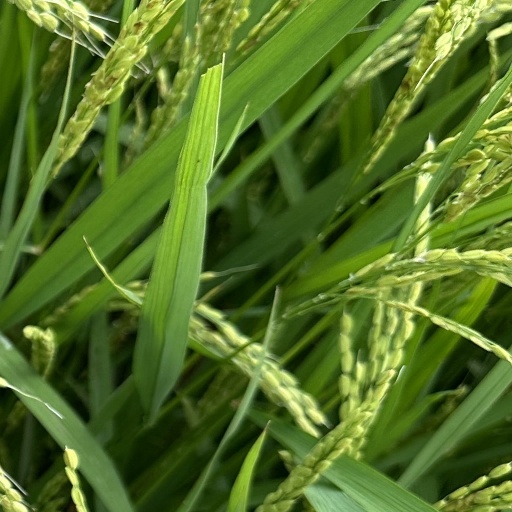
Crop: rice